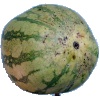
Label: watermelon